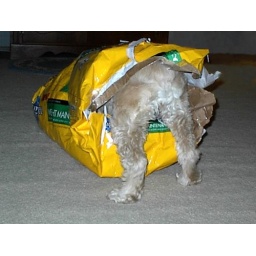
My cocker spaniel finishing off the dog food in the bag.